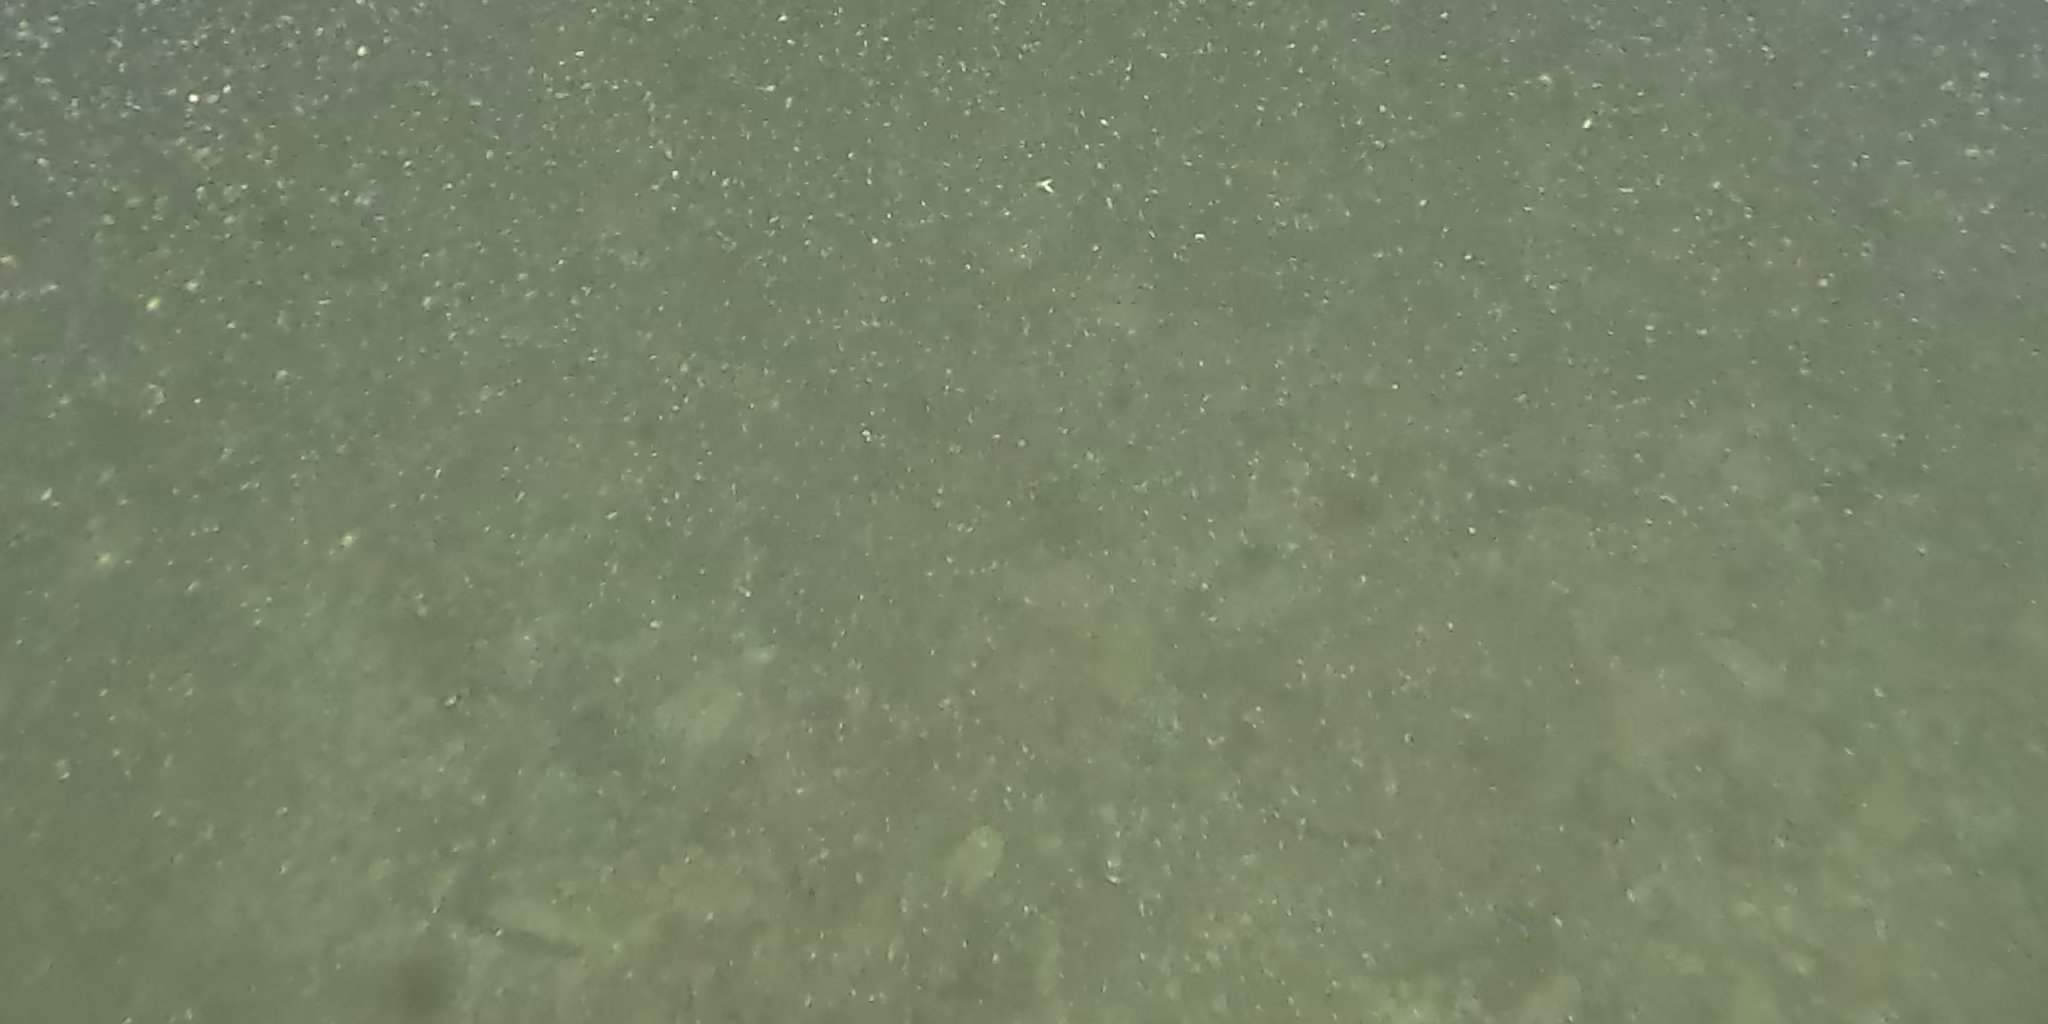
Seabed habitat: stone